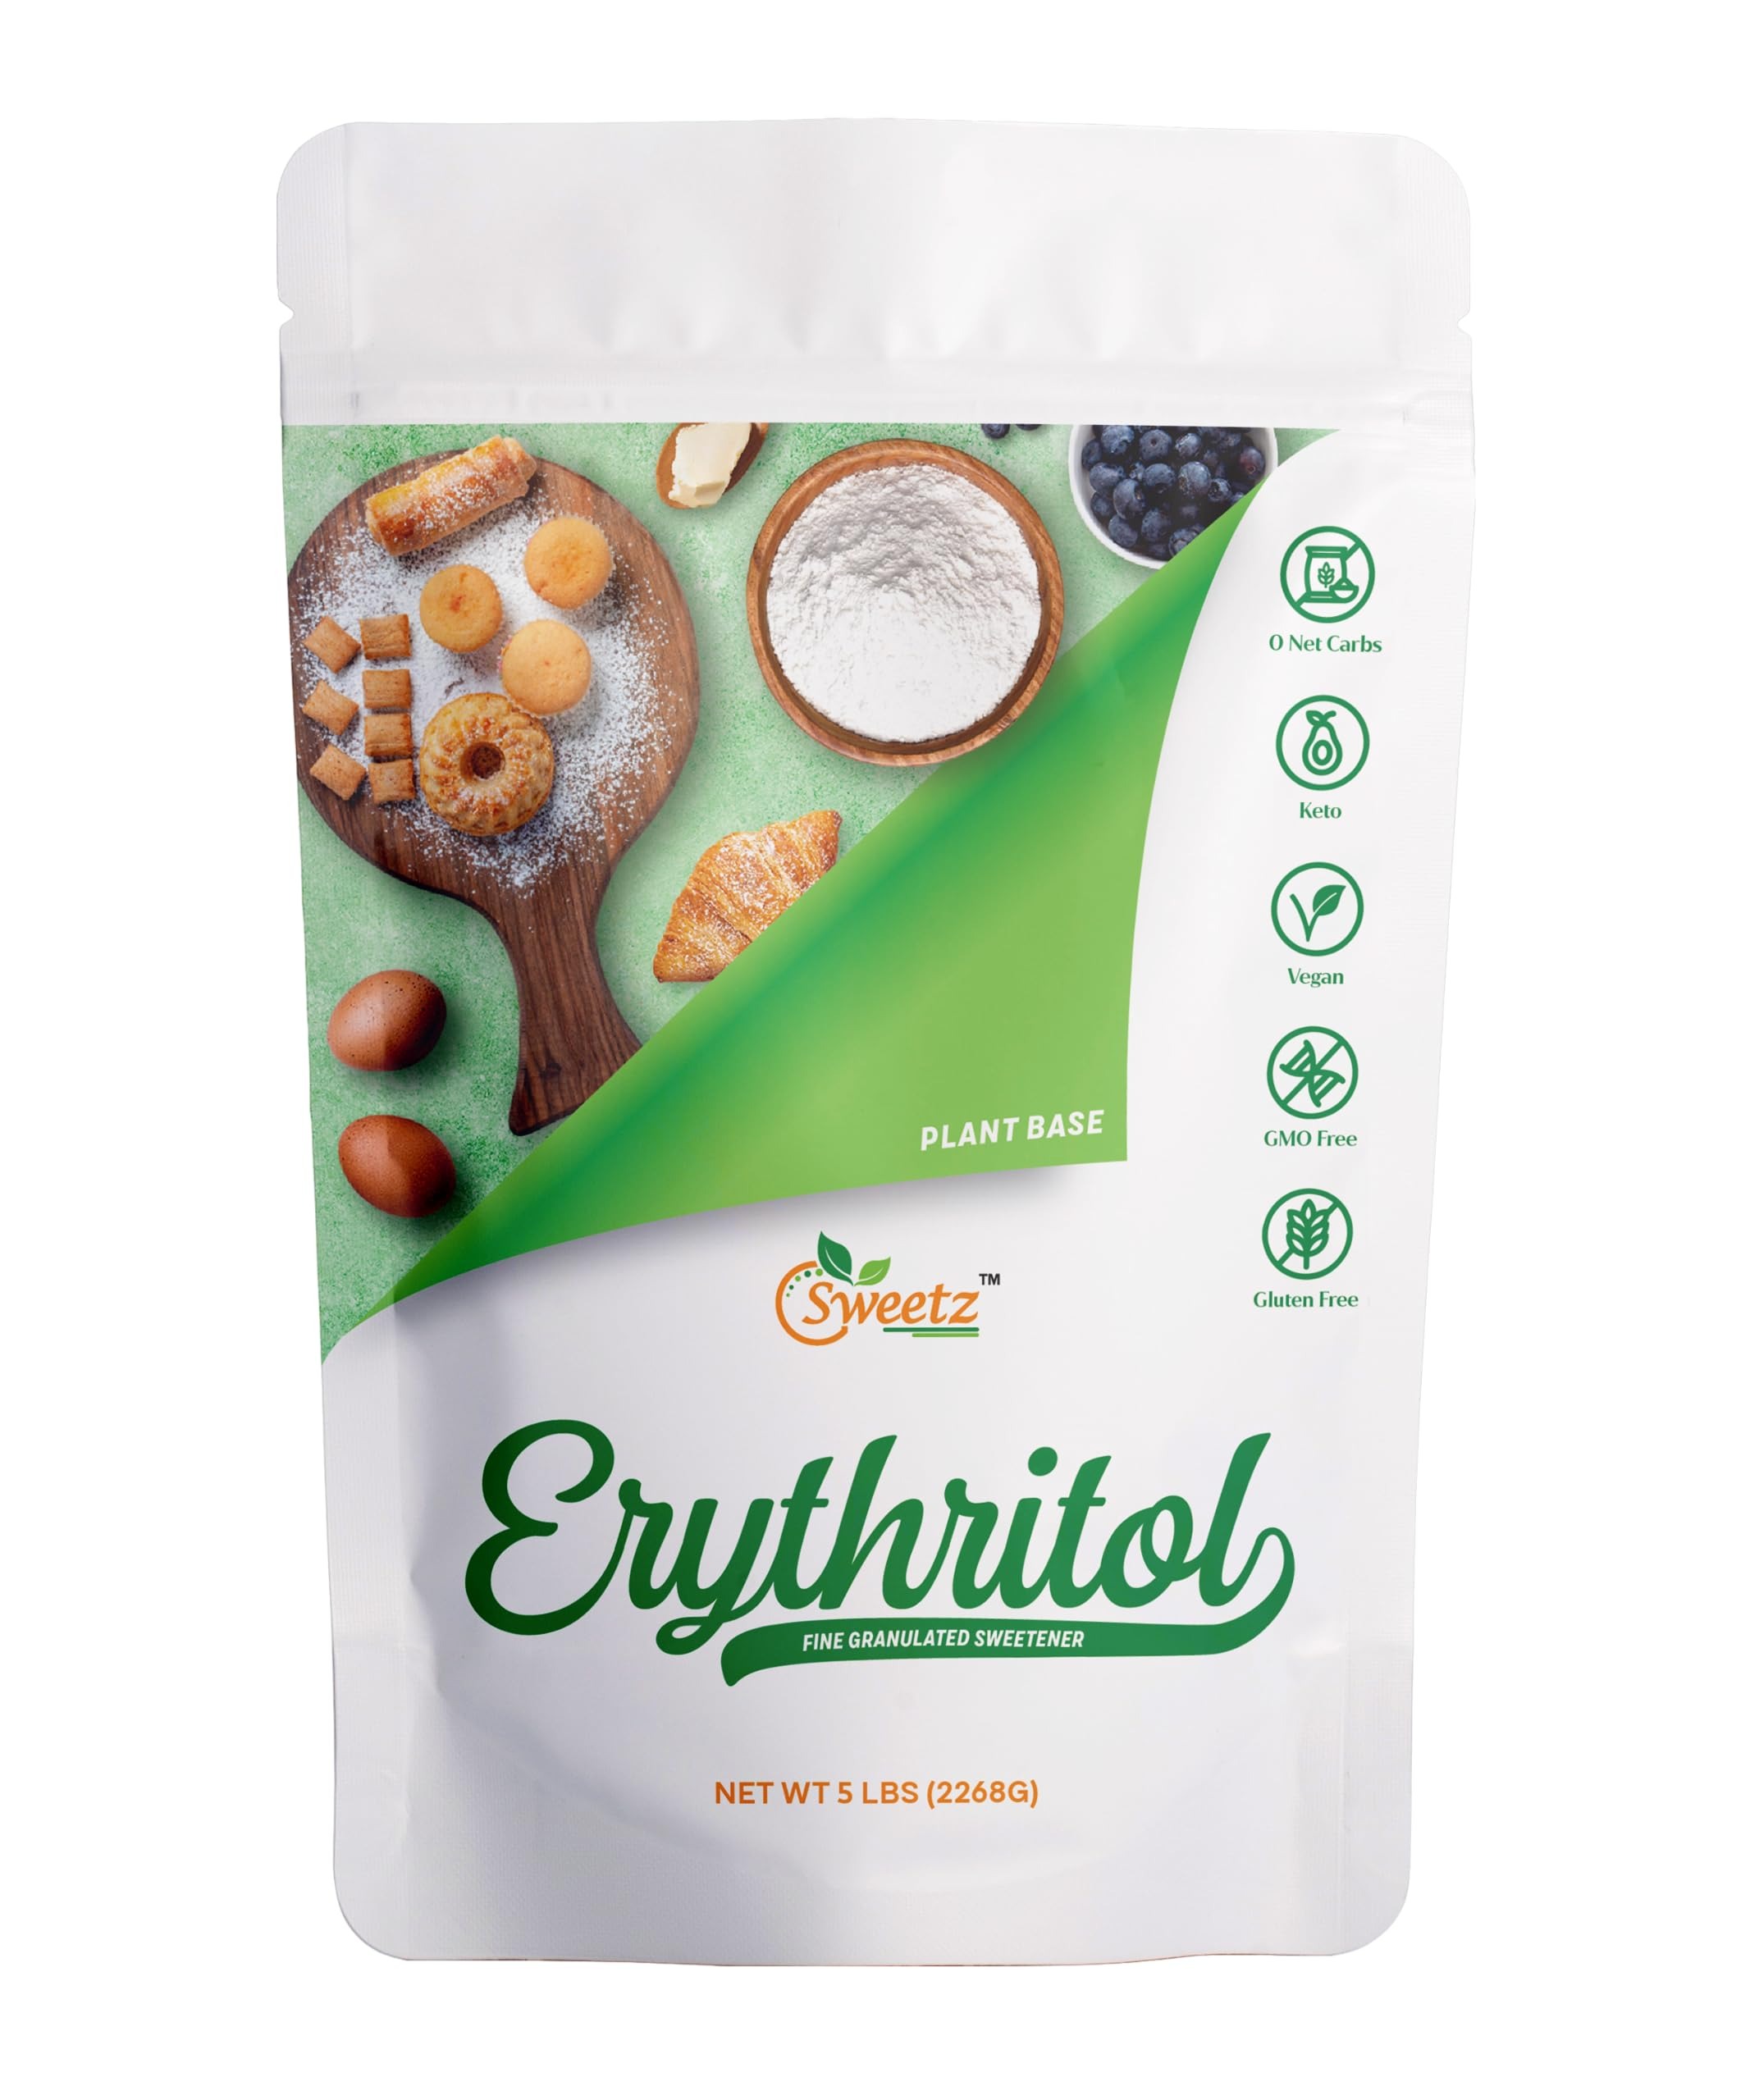
Item Name: Erythritol All Purpose Sweetener; Total Servings 567; Zero Calorie Sweetener, Sugar-Free Substitute for Baking, Smoothies, Coffee; Low Carb Keto Diet Friendly Food | 5LB
Value: 80.0
Unit: Ounce

Price: 23.19